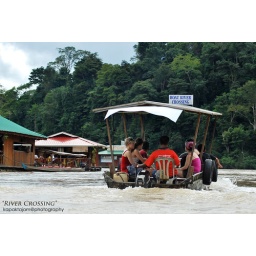
A bunch of tourist in a boat trip for just 15 sec. to cross the river